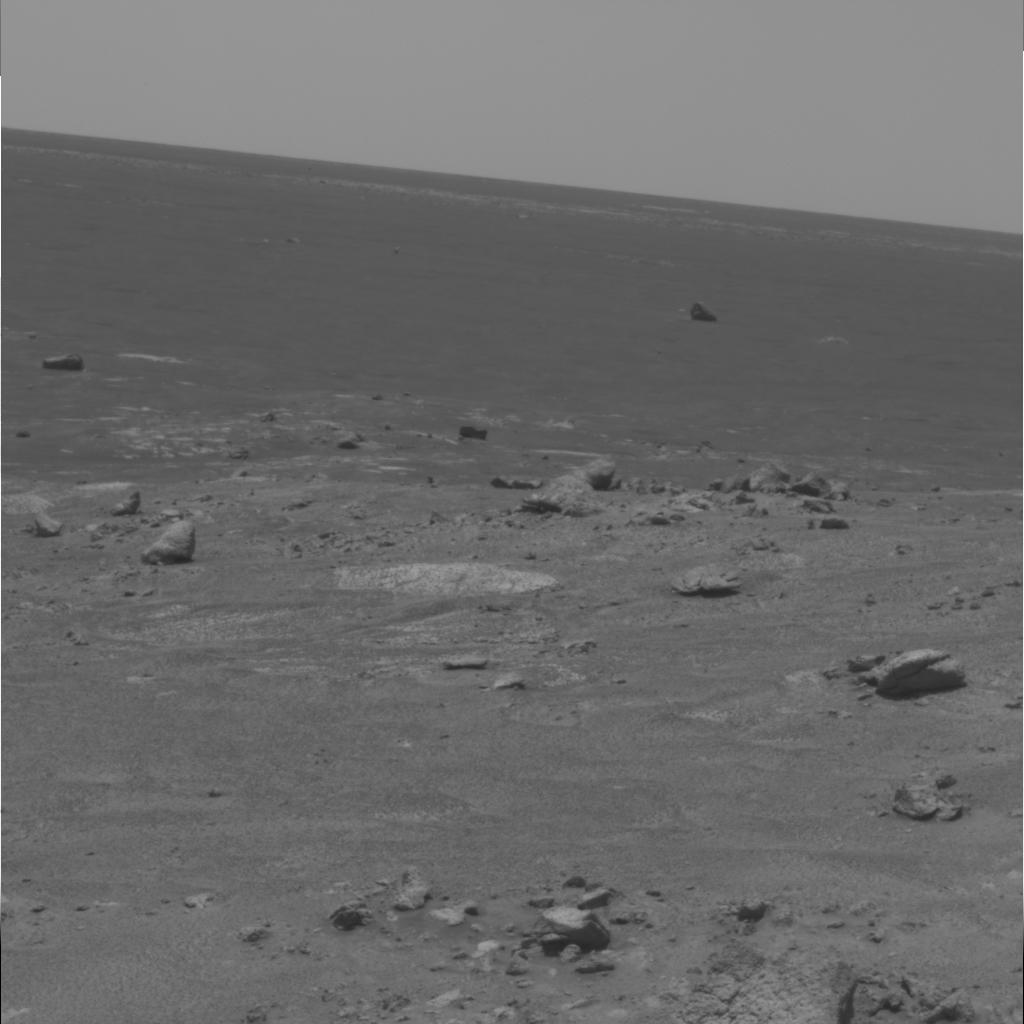
Surface features visible: Rock Outcrops, Float Rocks, Clasts, Soil, Spherules, Distant Vista, Sky